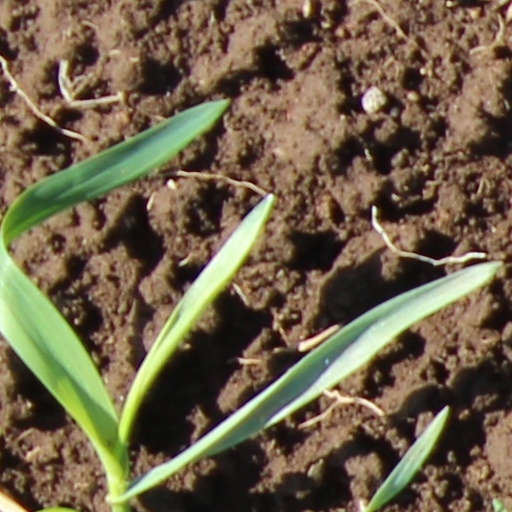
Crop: wheat